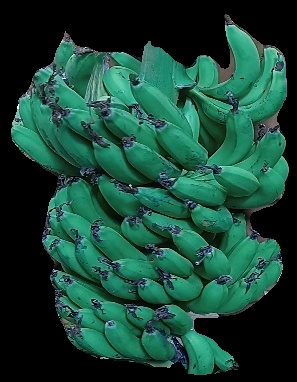
Variety: pachbale
Grade: grade3